Landry Jones

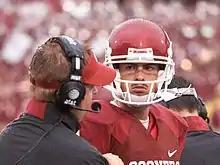
Jones with the Oklahoma Sooners in 2009

Jones would become the starter for the rest of the season as Sam Bradford announced he would have season ending surgery on his shoulder and would then be leaving early for the NFL draft. With big shoes to fill, Jones slowly progressed throughout the season in wins against Kansas, Kansas State, and Texas A&M as well as some poor performances in losses to Nebraska (5 interceptions) and Texas Tech. With a dominant victory over BCS-hopeful Oklahoma State, the Sooners received a bid to play in the 2009 Sun Bowl against Stanford. Jones had his best passing performance of the year with 418 yards and 3 touchdown passes to Ryan Broyles, giving the Sooners their first bowl win since 2005 and propelling the team towards an optimistic 2010 in which Landry would have a full spring and fall camp to prepare as the starting quarterback.